Blewburton Hill

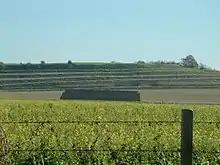
Lynchets on the west side of Blewburton Hill, Oxfordshire

Blewburton Hill is the site of an Iron Age hillfort located in Oxfordshire, in the southeast of England. It was a univallate hillfort (with a single rampart). The area is mostly farmland with some small areas of wooded copse to the south and the northeast. The hill fort may have been occupied from the 4th century BC to the 1st century BC, and replaced a small settlement surrounded by a stockade, which is estimated to have been built in the 5th or 6th century BC.